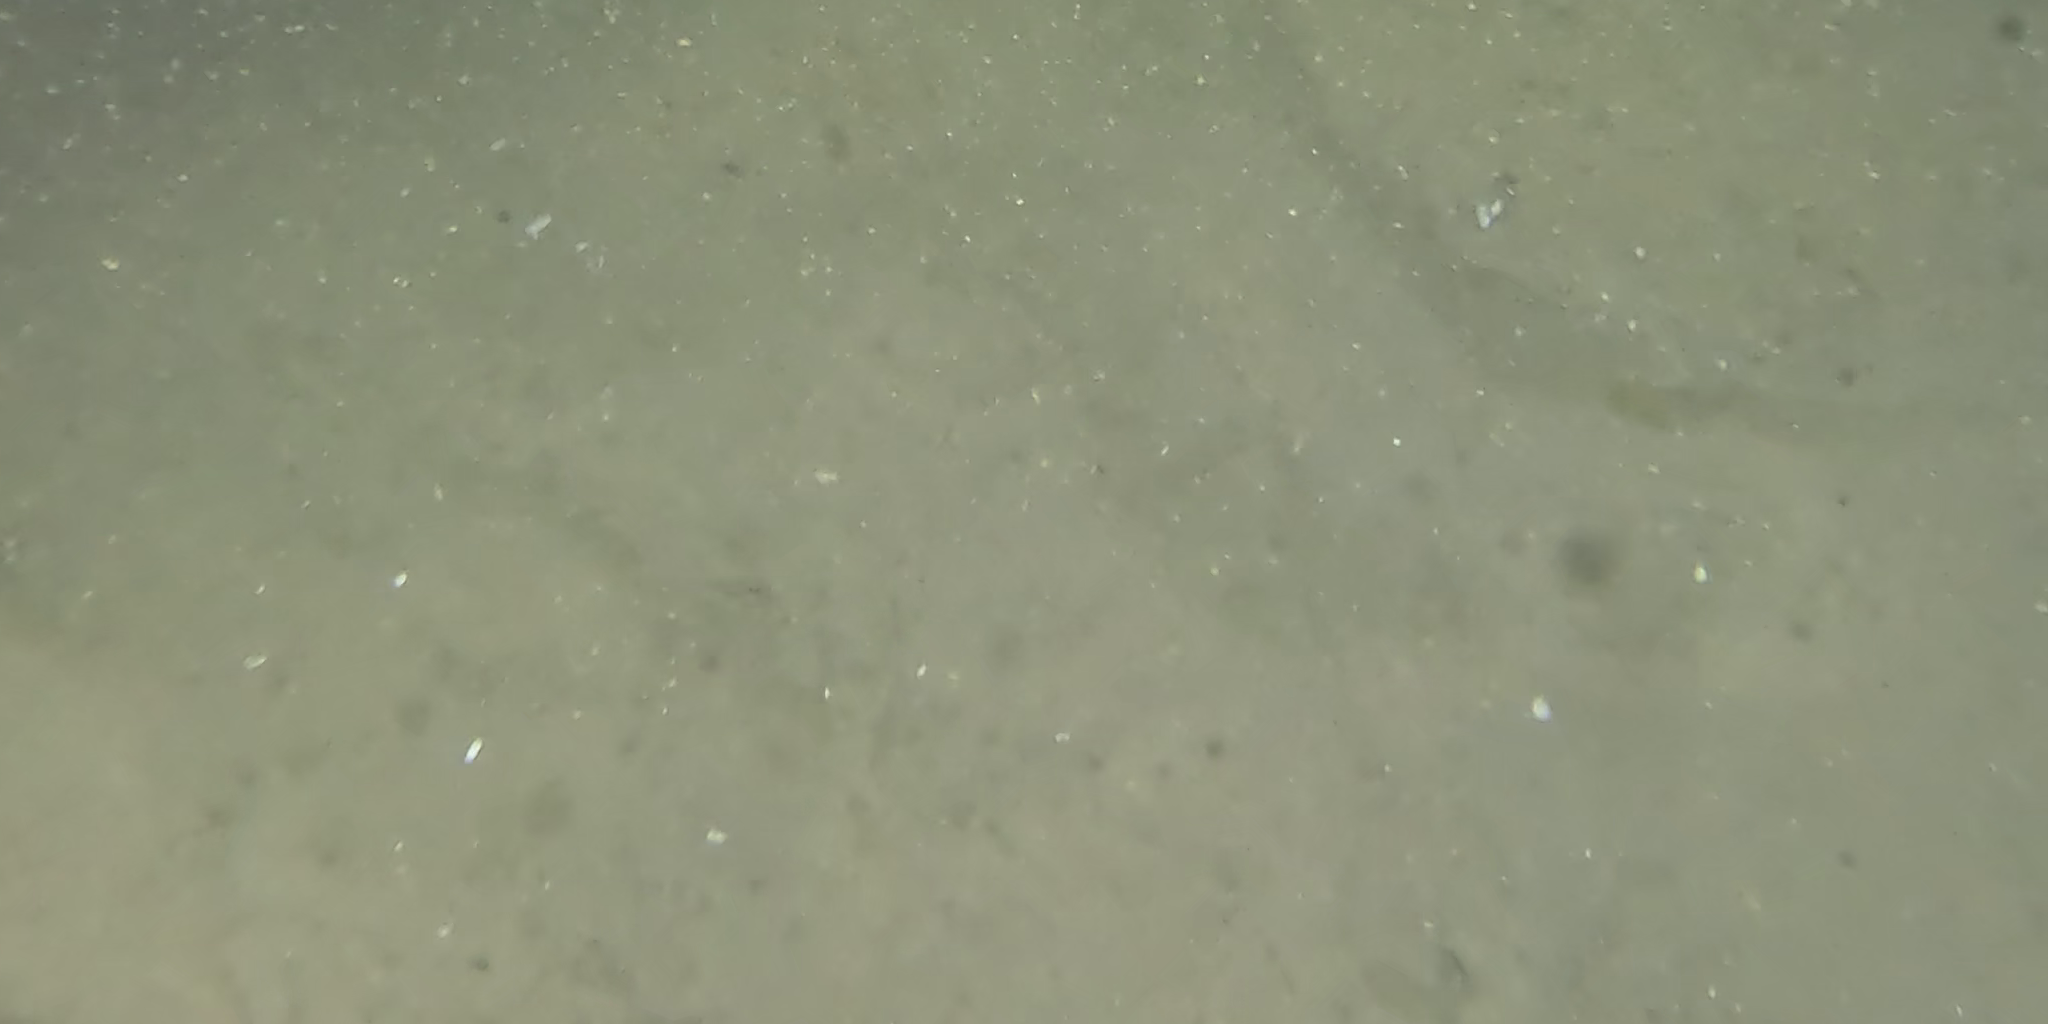
Seabed habitat: sand